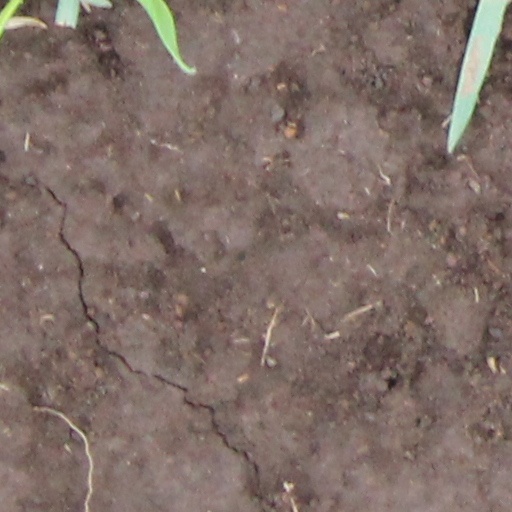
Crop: wheat